Urban planning in Australia

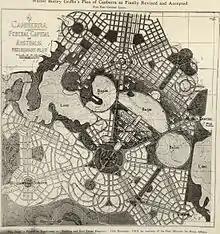
1913 plan for Canberra by Walter Burley Griffin

Urban planning in Australia has a significant role to play in ensuring the future sustainability of Australian cities. Australia is one of the most highly urbanised societies in the world. Continued population growth in Australian cities is placing increasing pressure on infrastructure, such as public transport and roadways, energy, air and water systems within the urban environment.